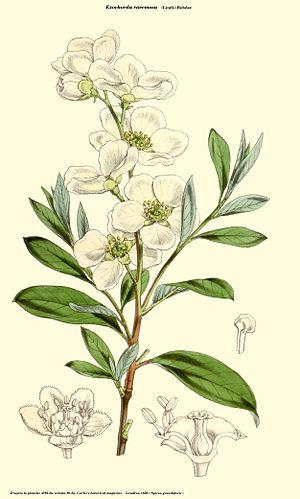
Exochorda racemosa (Spirea grandiflora) - Planche n° 4795 du volume 80 du Curstis's botanical magazine - Planche reprise sous Gimp par D. Prévôt
L’Exochorde - Exochorda - est un genre de plantes de la famille des Rosacées, plantes originaires d'Asie centrale et orientale, particulièrement de Chine.